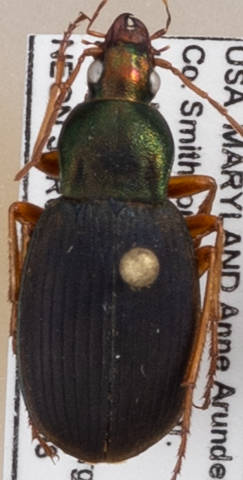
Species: Chlaenius aestivus
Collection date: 2019-08-08 04:00:00
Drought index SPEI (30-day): -0.46
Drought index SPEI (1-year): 1.28
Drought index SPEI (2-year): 1.69